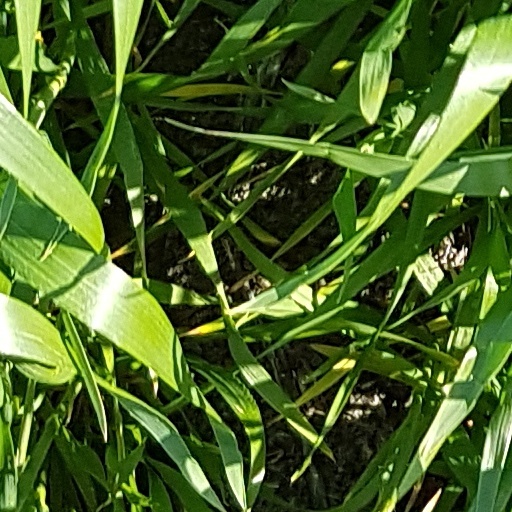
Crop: wheat